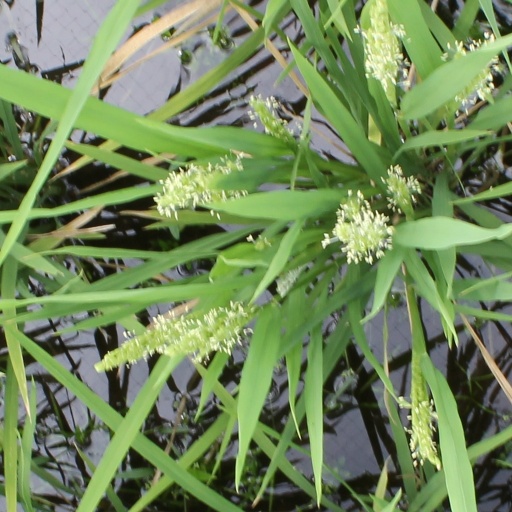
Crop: rice